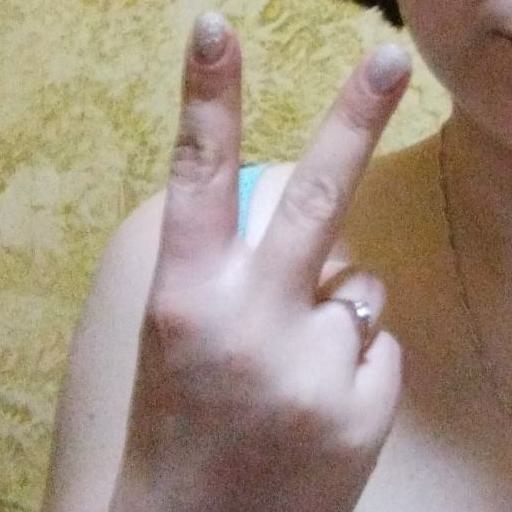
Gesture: peace_inverted